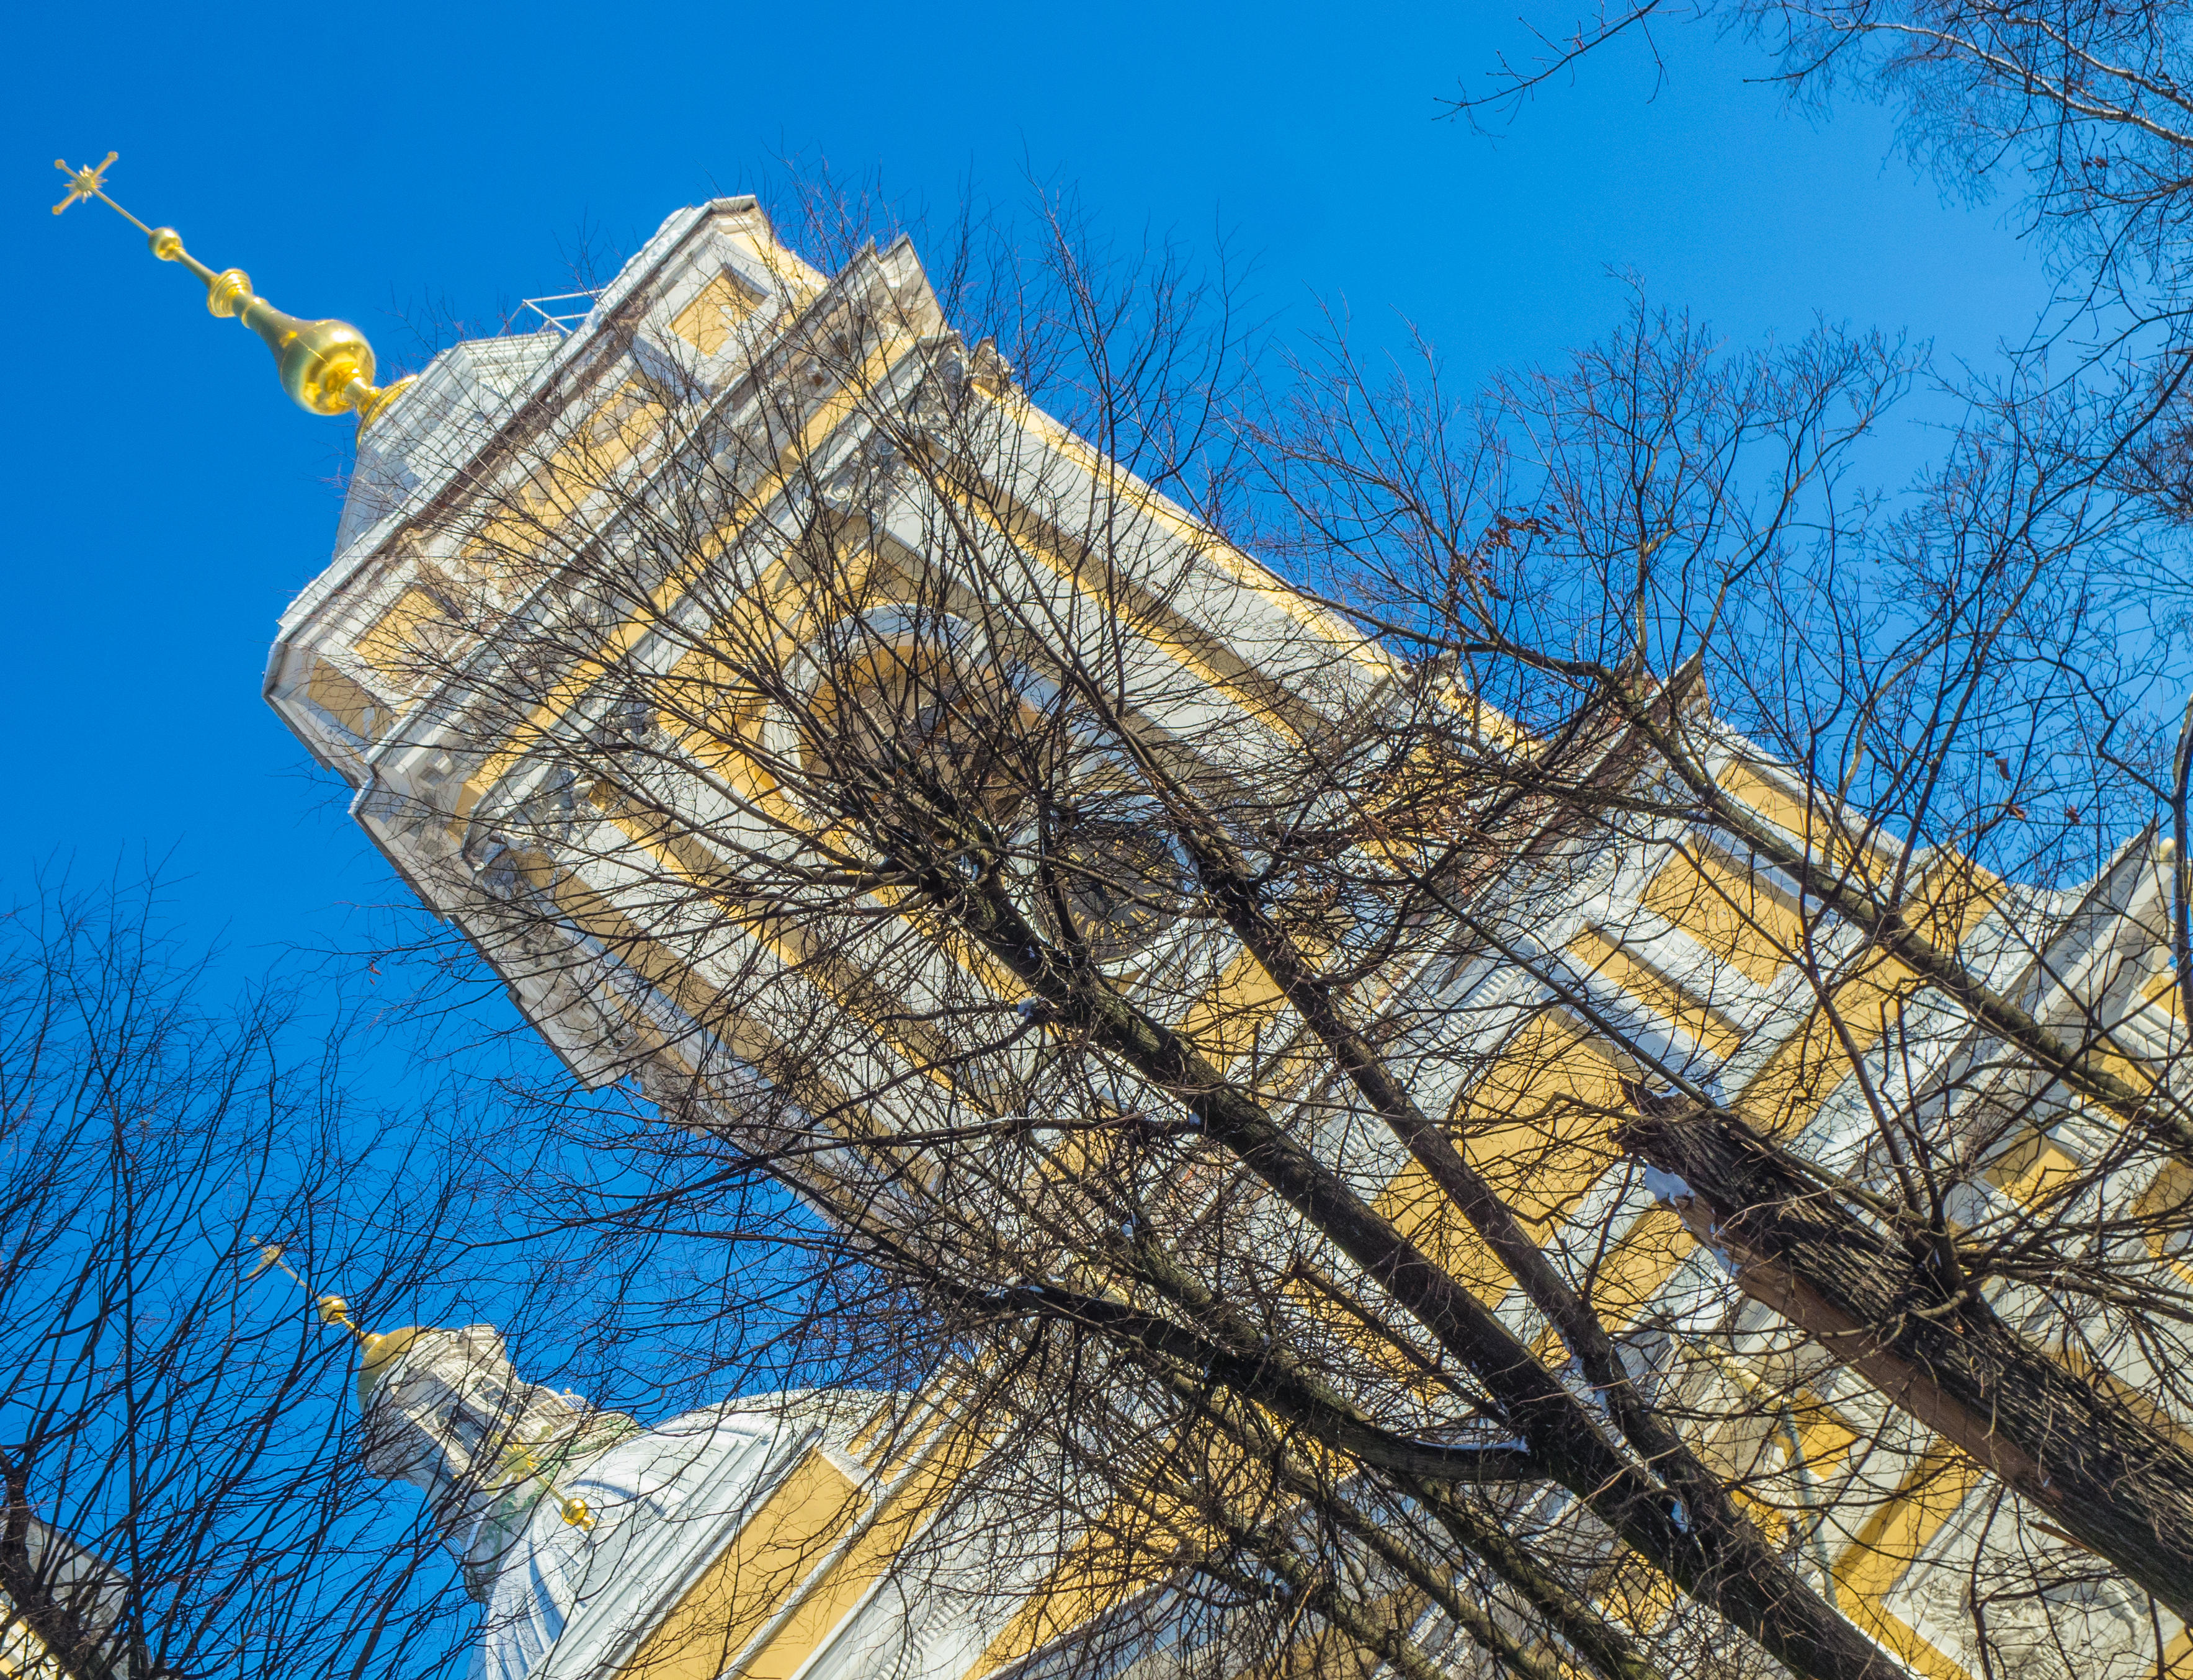
images, sky, building, blue, branch, twig, wood, cloud, slope, electricity, freezing, plant, Tints and shades, tree, natural landscape, city, facade, tower block, trunk, electric blue, urban design, landscape, fence, wire fencing, winter, condominium, public utility, roof, grass, house, pattern, mixed use, metal, reflection, wire, electrical supply, frost, tower, headquarters